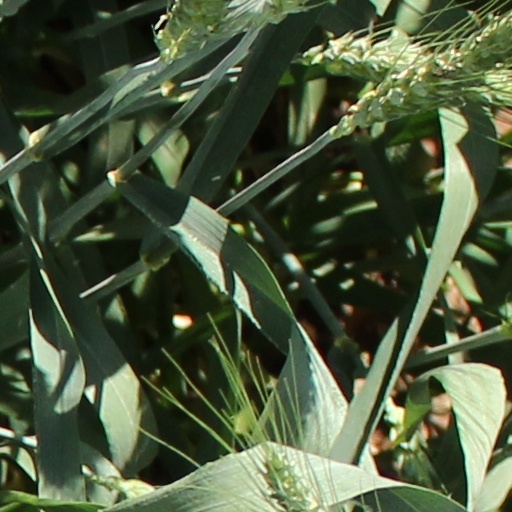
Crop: wheat